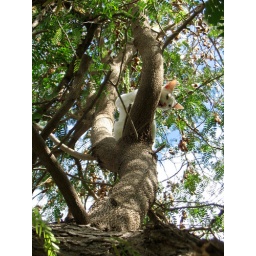
cat in tamarind tree